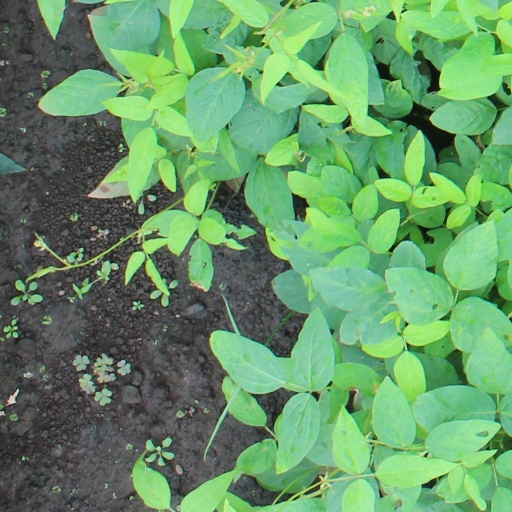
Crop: soybean